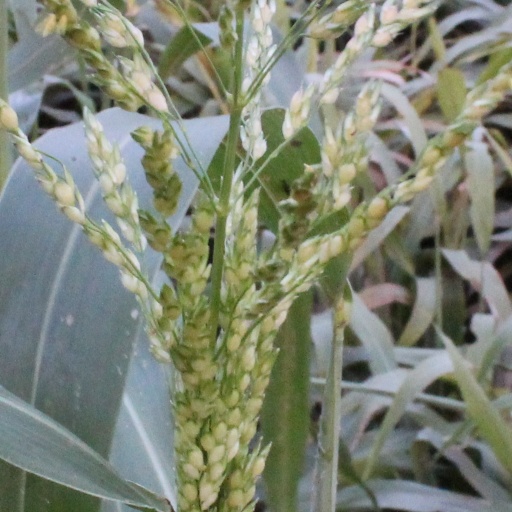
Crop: sorghum